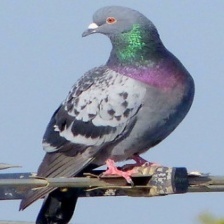
Species: ROCK DOVE
Scientific name: COLUMBA LIVIA